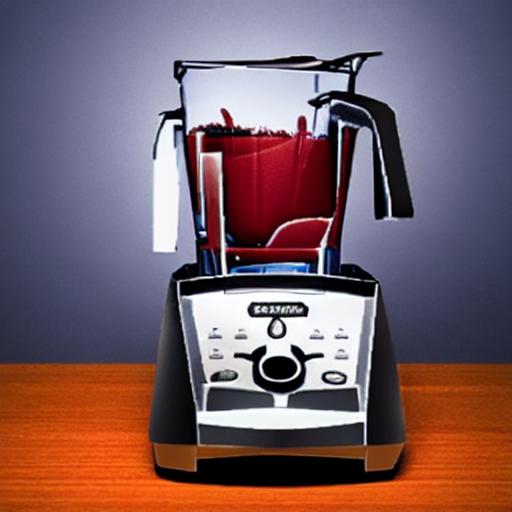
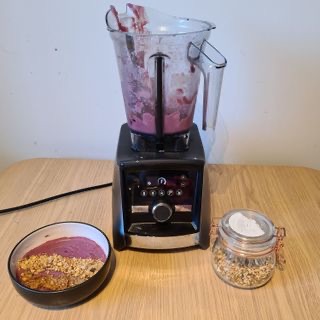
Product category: items_blender
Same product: no